George Bush (pioneer)

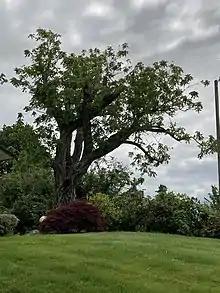
George Bush butternut tree

In 2009, a Bush butternut tree was planted in Bush's memory on the grounds of the Washington State Capitol, and later also dedicated in honor of Martin Luther King Jr. The tree is a direct descendant of a seedling brought west on Bush's wagon and planted in 1845 at the Bush homestead on Bush Prairie. The original tree was one of the largest, and likely the oldest, living butternut trees in the United States when it died in 2021.